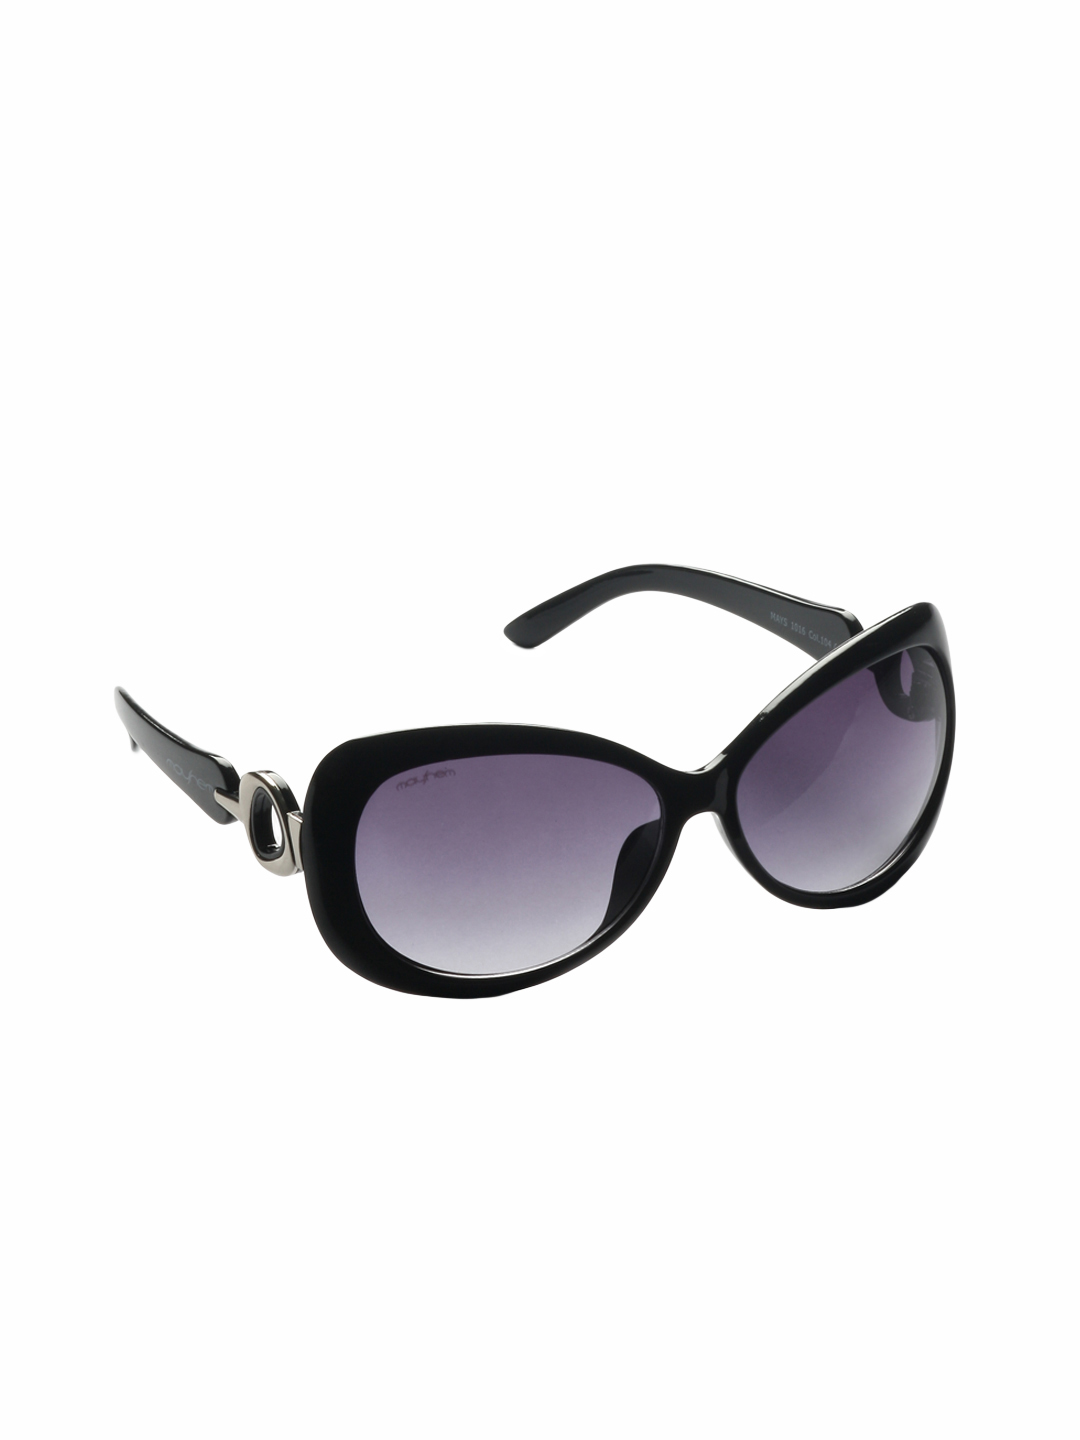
Mayhem Women Cat Eye Sunglasses 1016-104
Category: Accessories / Eyewear / Sunglasses
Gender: Women
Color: Grey
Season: Winter 2016
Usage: Casual